Adam Loewen

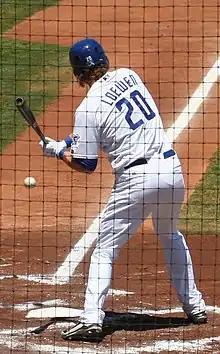
Loewen batting for the Las Vegas 51s, Triple-A affiliates of the Toronto Blue Jays, in .

Due to the nature of his injury and his inability to remain as a pitcher, Loewen had the Orioles' support when he made the decision to transition to a position player. His contract stipulated that he was required to remain with the big league club on its active roster at this stage in his career. As Loewen would need time in the minors to learn a new position and pick up batting experience, both sides agreed on October 20, 2008, that Loewen would be released from his contract. Both sides had talked about re-signing him to a minor league contract though no formal agreement was ever reached. The Orioles had hoped to develop Loewen to play at first base but were also actively in the market to sign free agent first basemen. Loewen reportedly received several offers from other teams, and signed a minor-league contract with the Toronto Blue Jays. After attending minor-league spring training with the Jays, Loewen was assigned to the Dunedin Blue Jays on April 9, 2009.